Amnesty (2011 film)

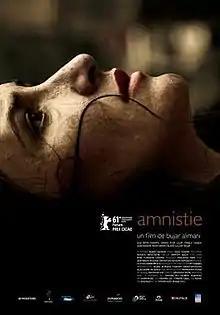
French film poster

Amnesty is a 2011 Albanian drama film written and directed by Bujar Alimani. It was Albania's nominee for Academy Award for Best International Feature Film at the 84th Academy Awards, but was not one of the finalists.